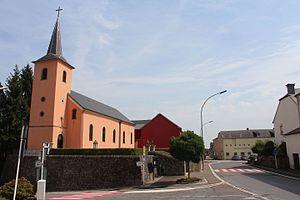
Centre de Gonderange, commune de Junglinster, Luxembourg